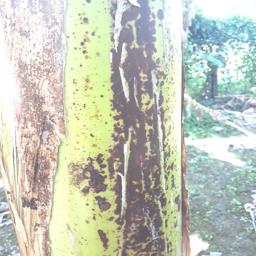
Label: PSEUDOSTEM WEEVIL